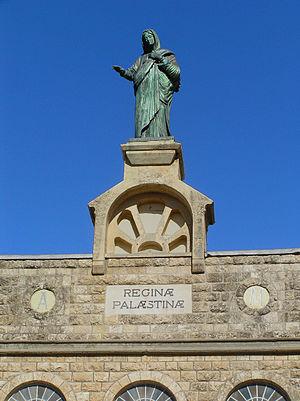
Le monastère Notre-Dame-de-Palestine, ou monastère de Deir Rafat, est un monastère catholique situé en Terre Sainte, dans le centre de l'État d'Israël. Il se trouve au nord-ouest de Beit Shemesh, entre Givat Shemesh et le kibboutz de Tzora au sud et Kfar-Ouria au nord. Il dépend du patriarcat latin de Jérusalem.